CGR 3rd Class 4-4-0 1889

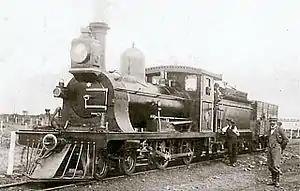
CGR 3rd Class 4-4-0 no. 114 of 1889

The Cape Government Railways 3rd Class 4-4-0 of 1889 was a South African steam locomotive from the pre-Union era in the Cape of Good Hope.